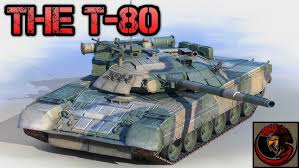
Label: T-64